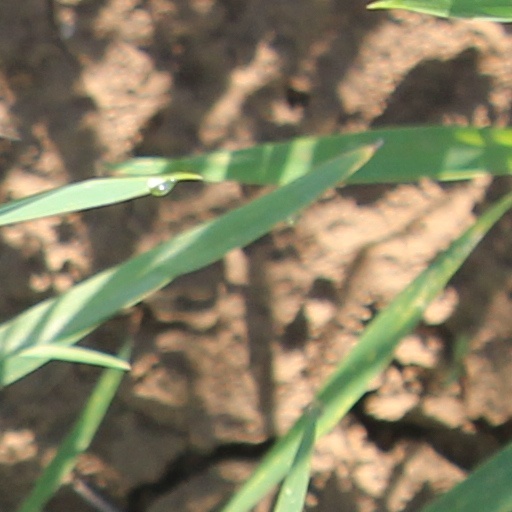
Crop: wheat